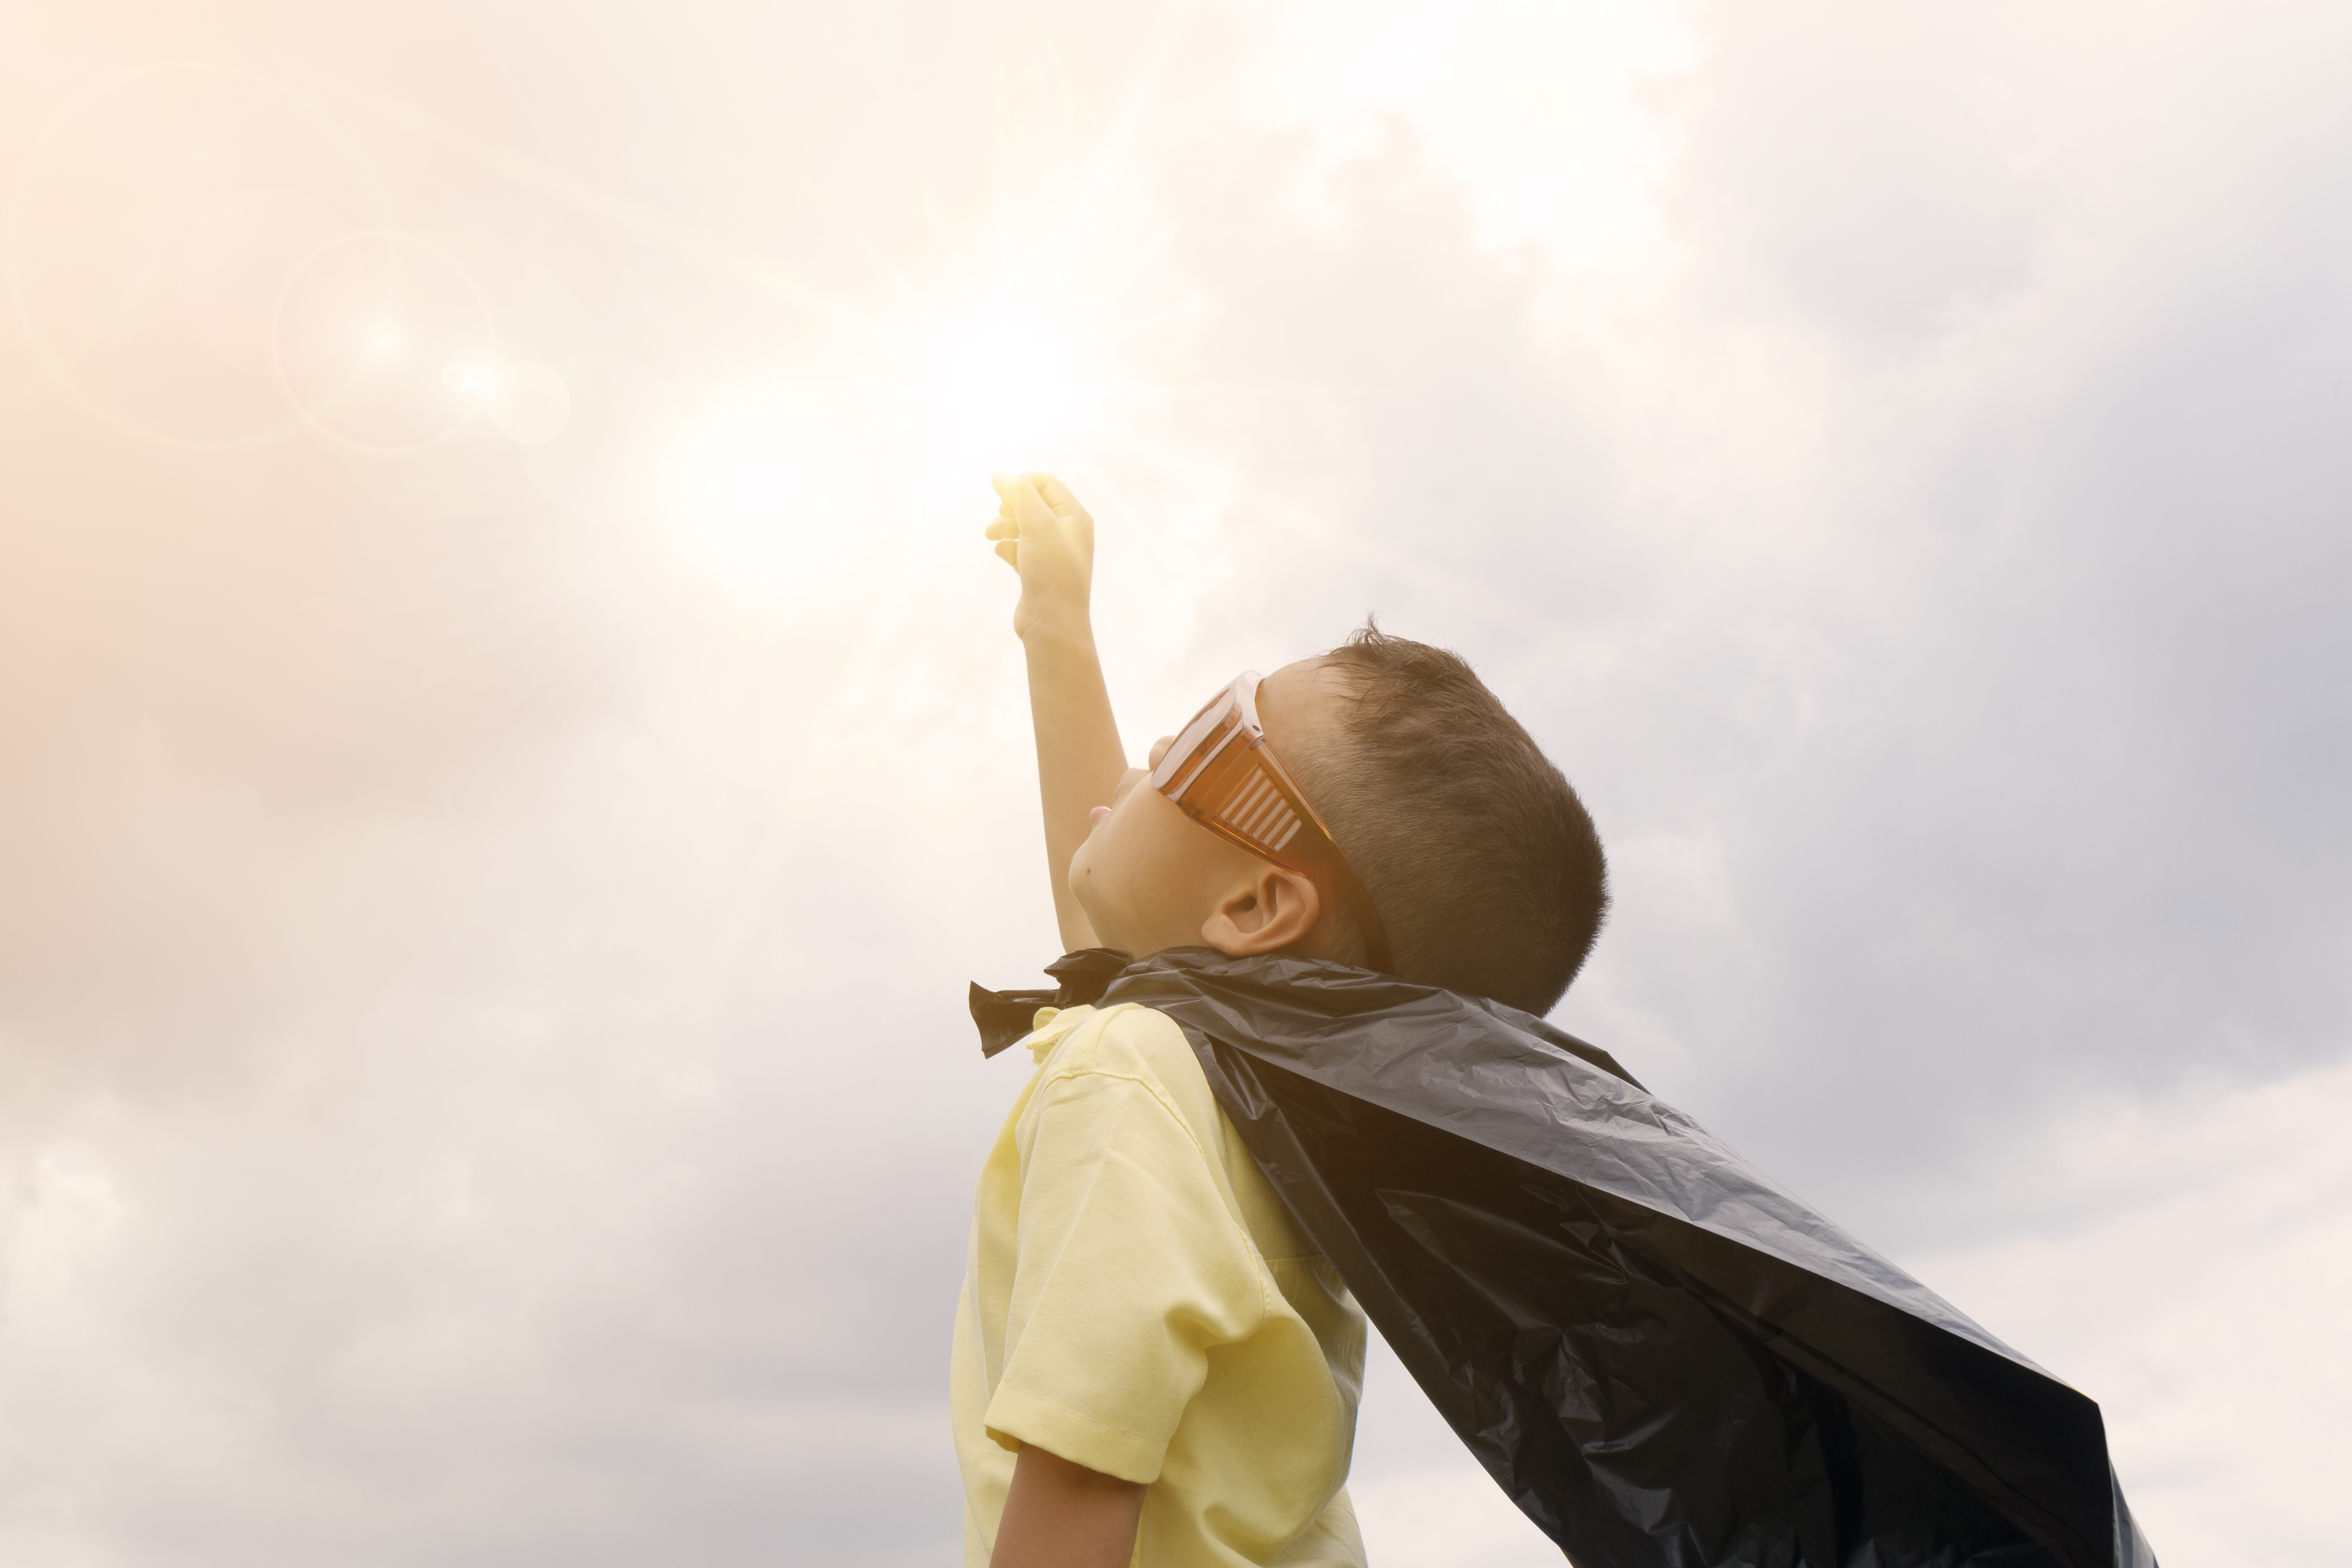
white, sky, yellow, shoulder, joint, photography, arm, stock photography, temple, headgear, hand, sunlight, cloud, elbow